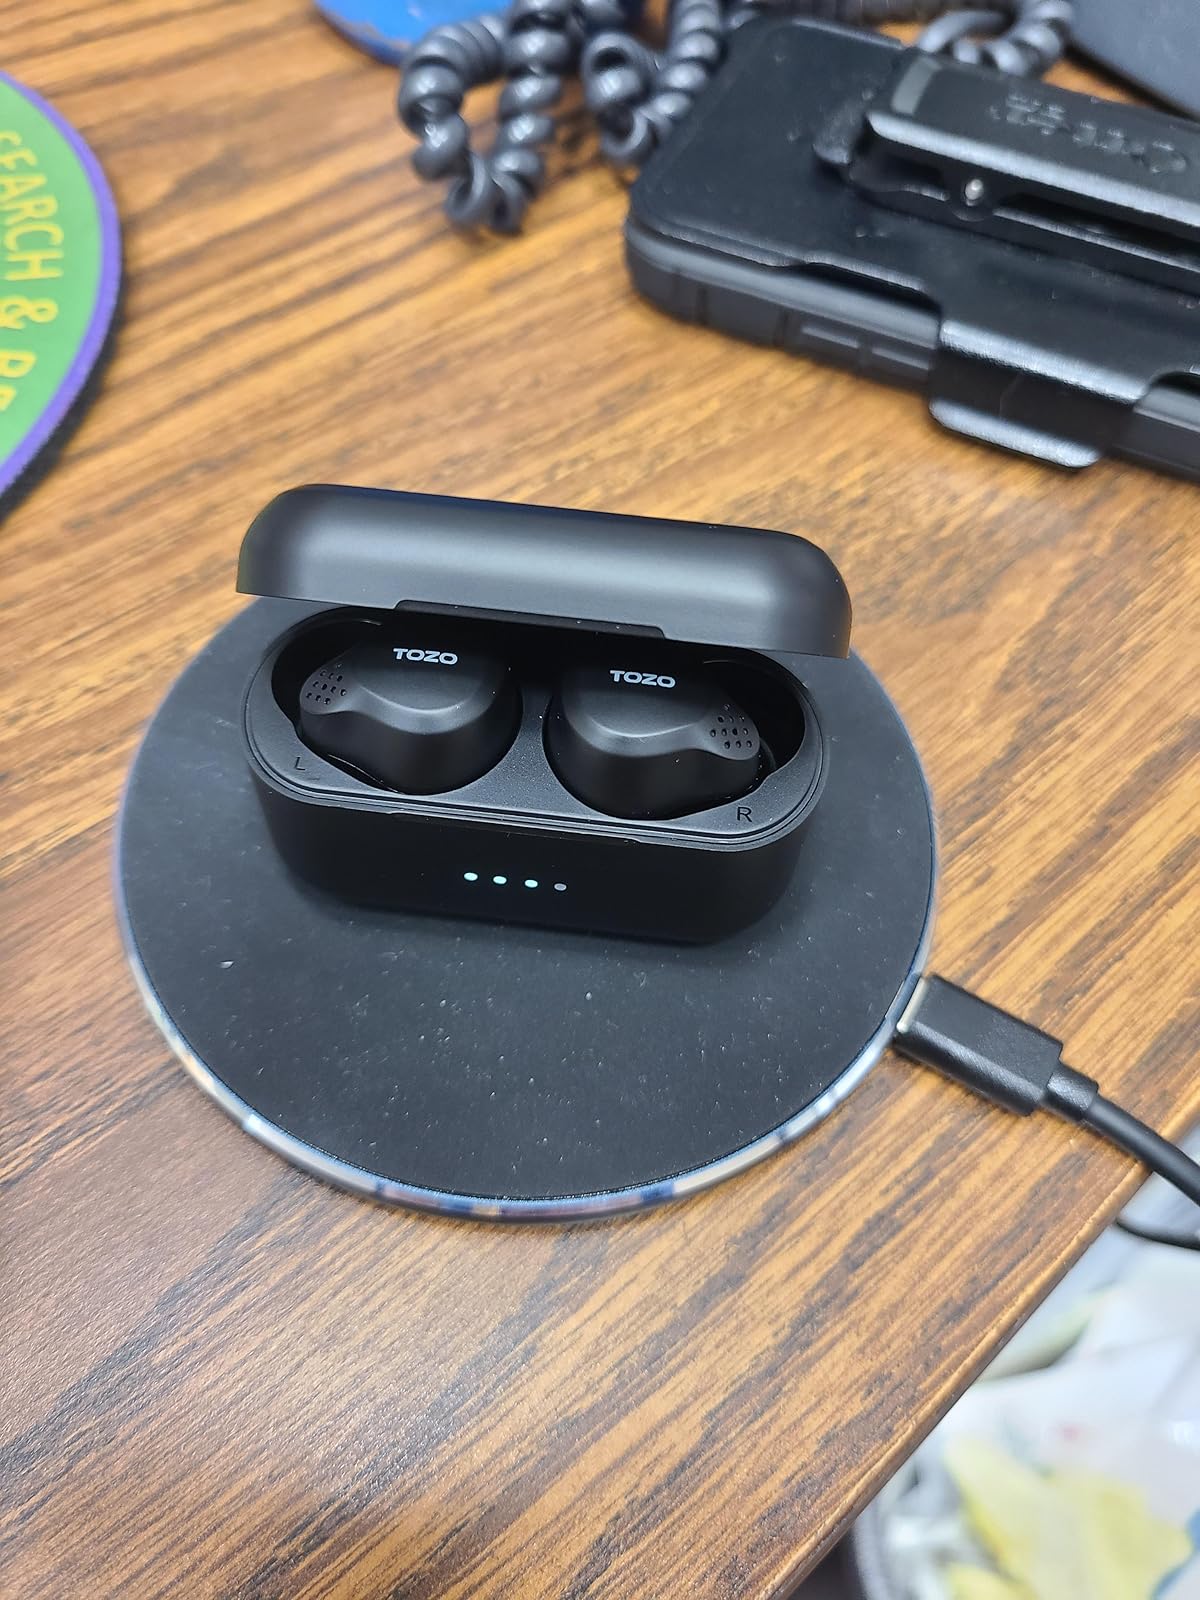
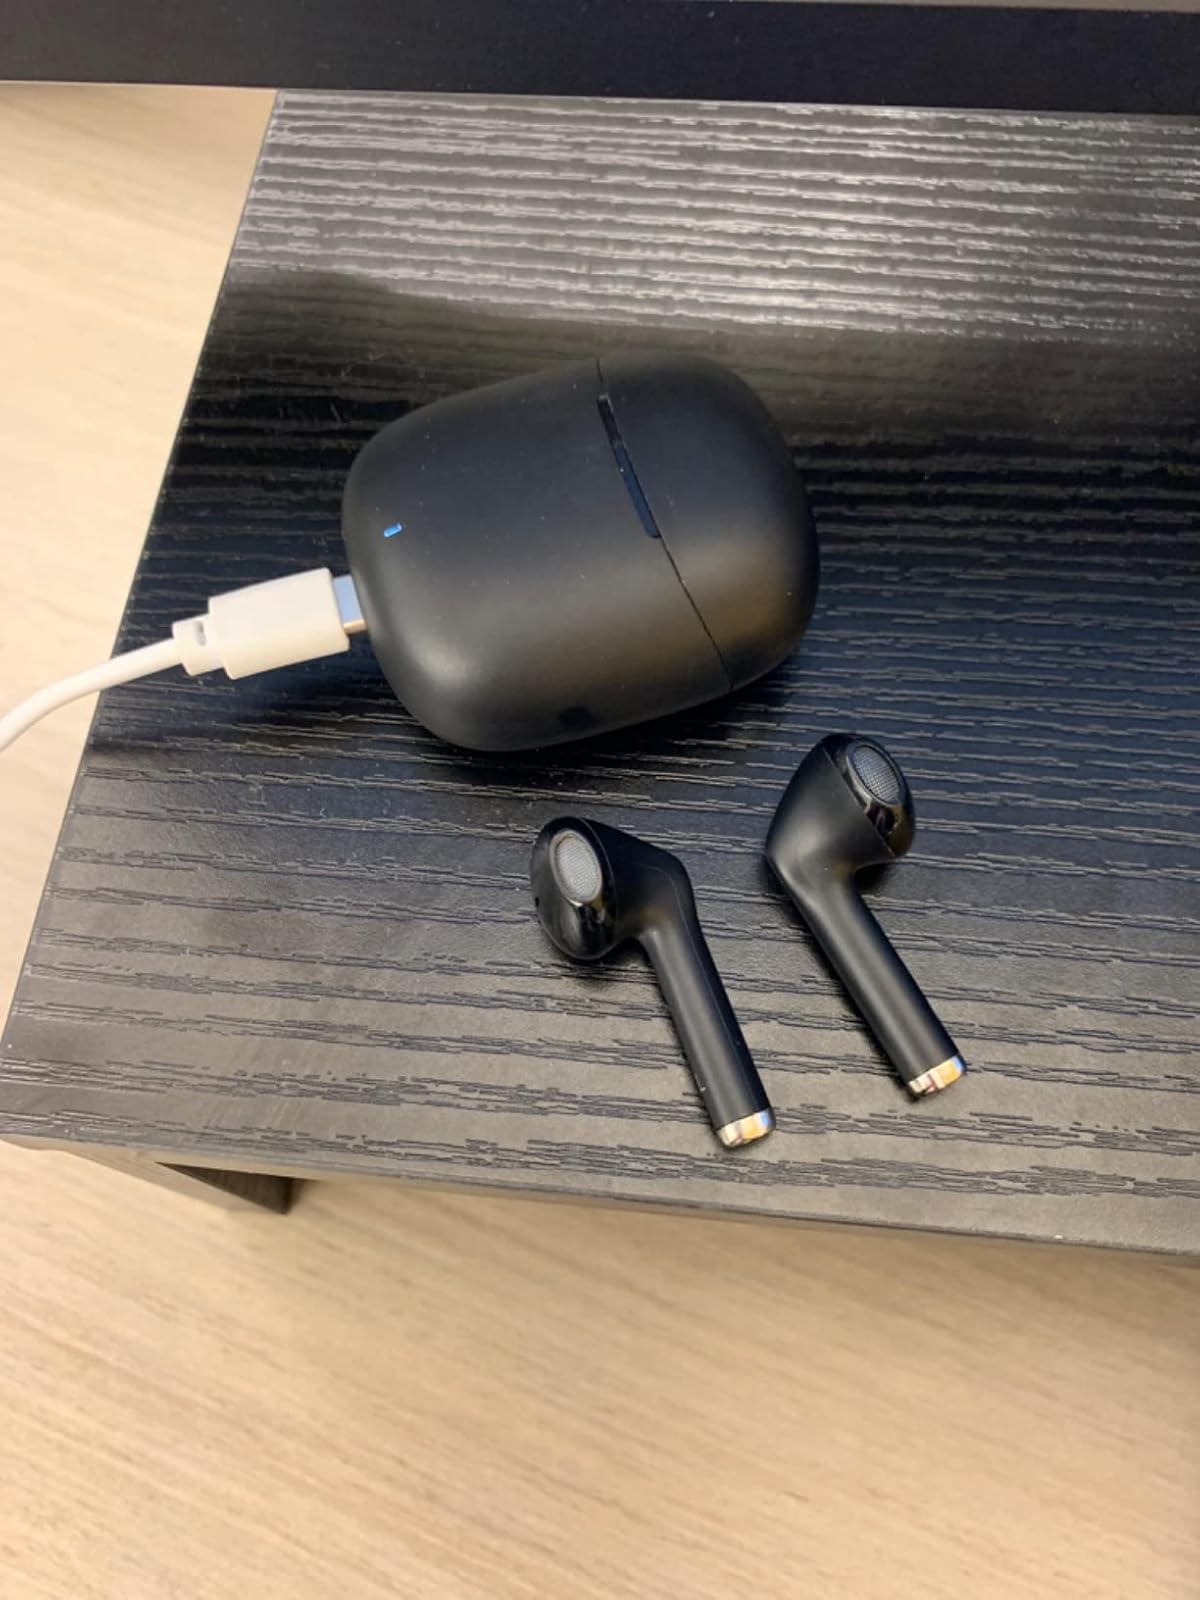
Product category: earbuds
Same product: no